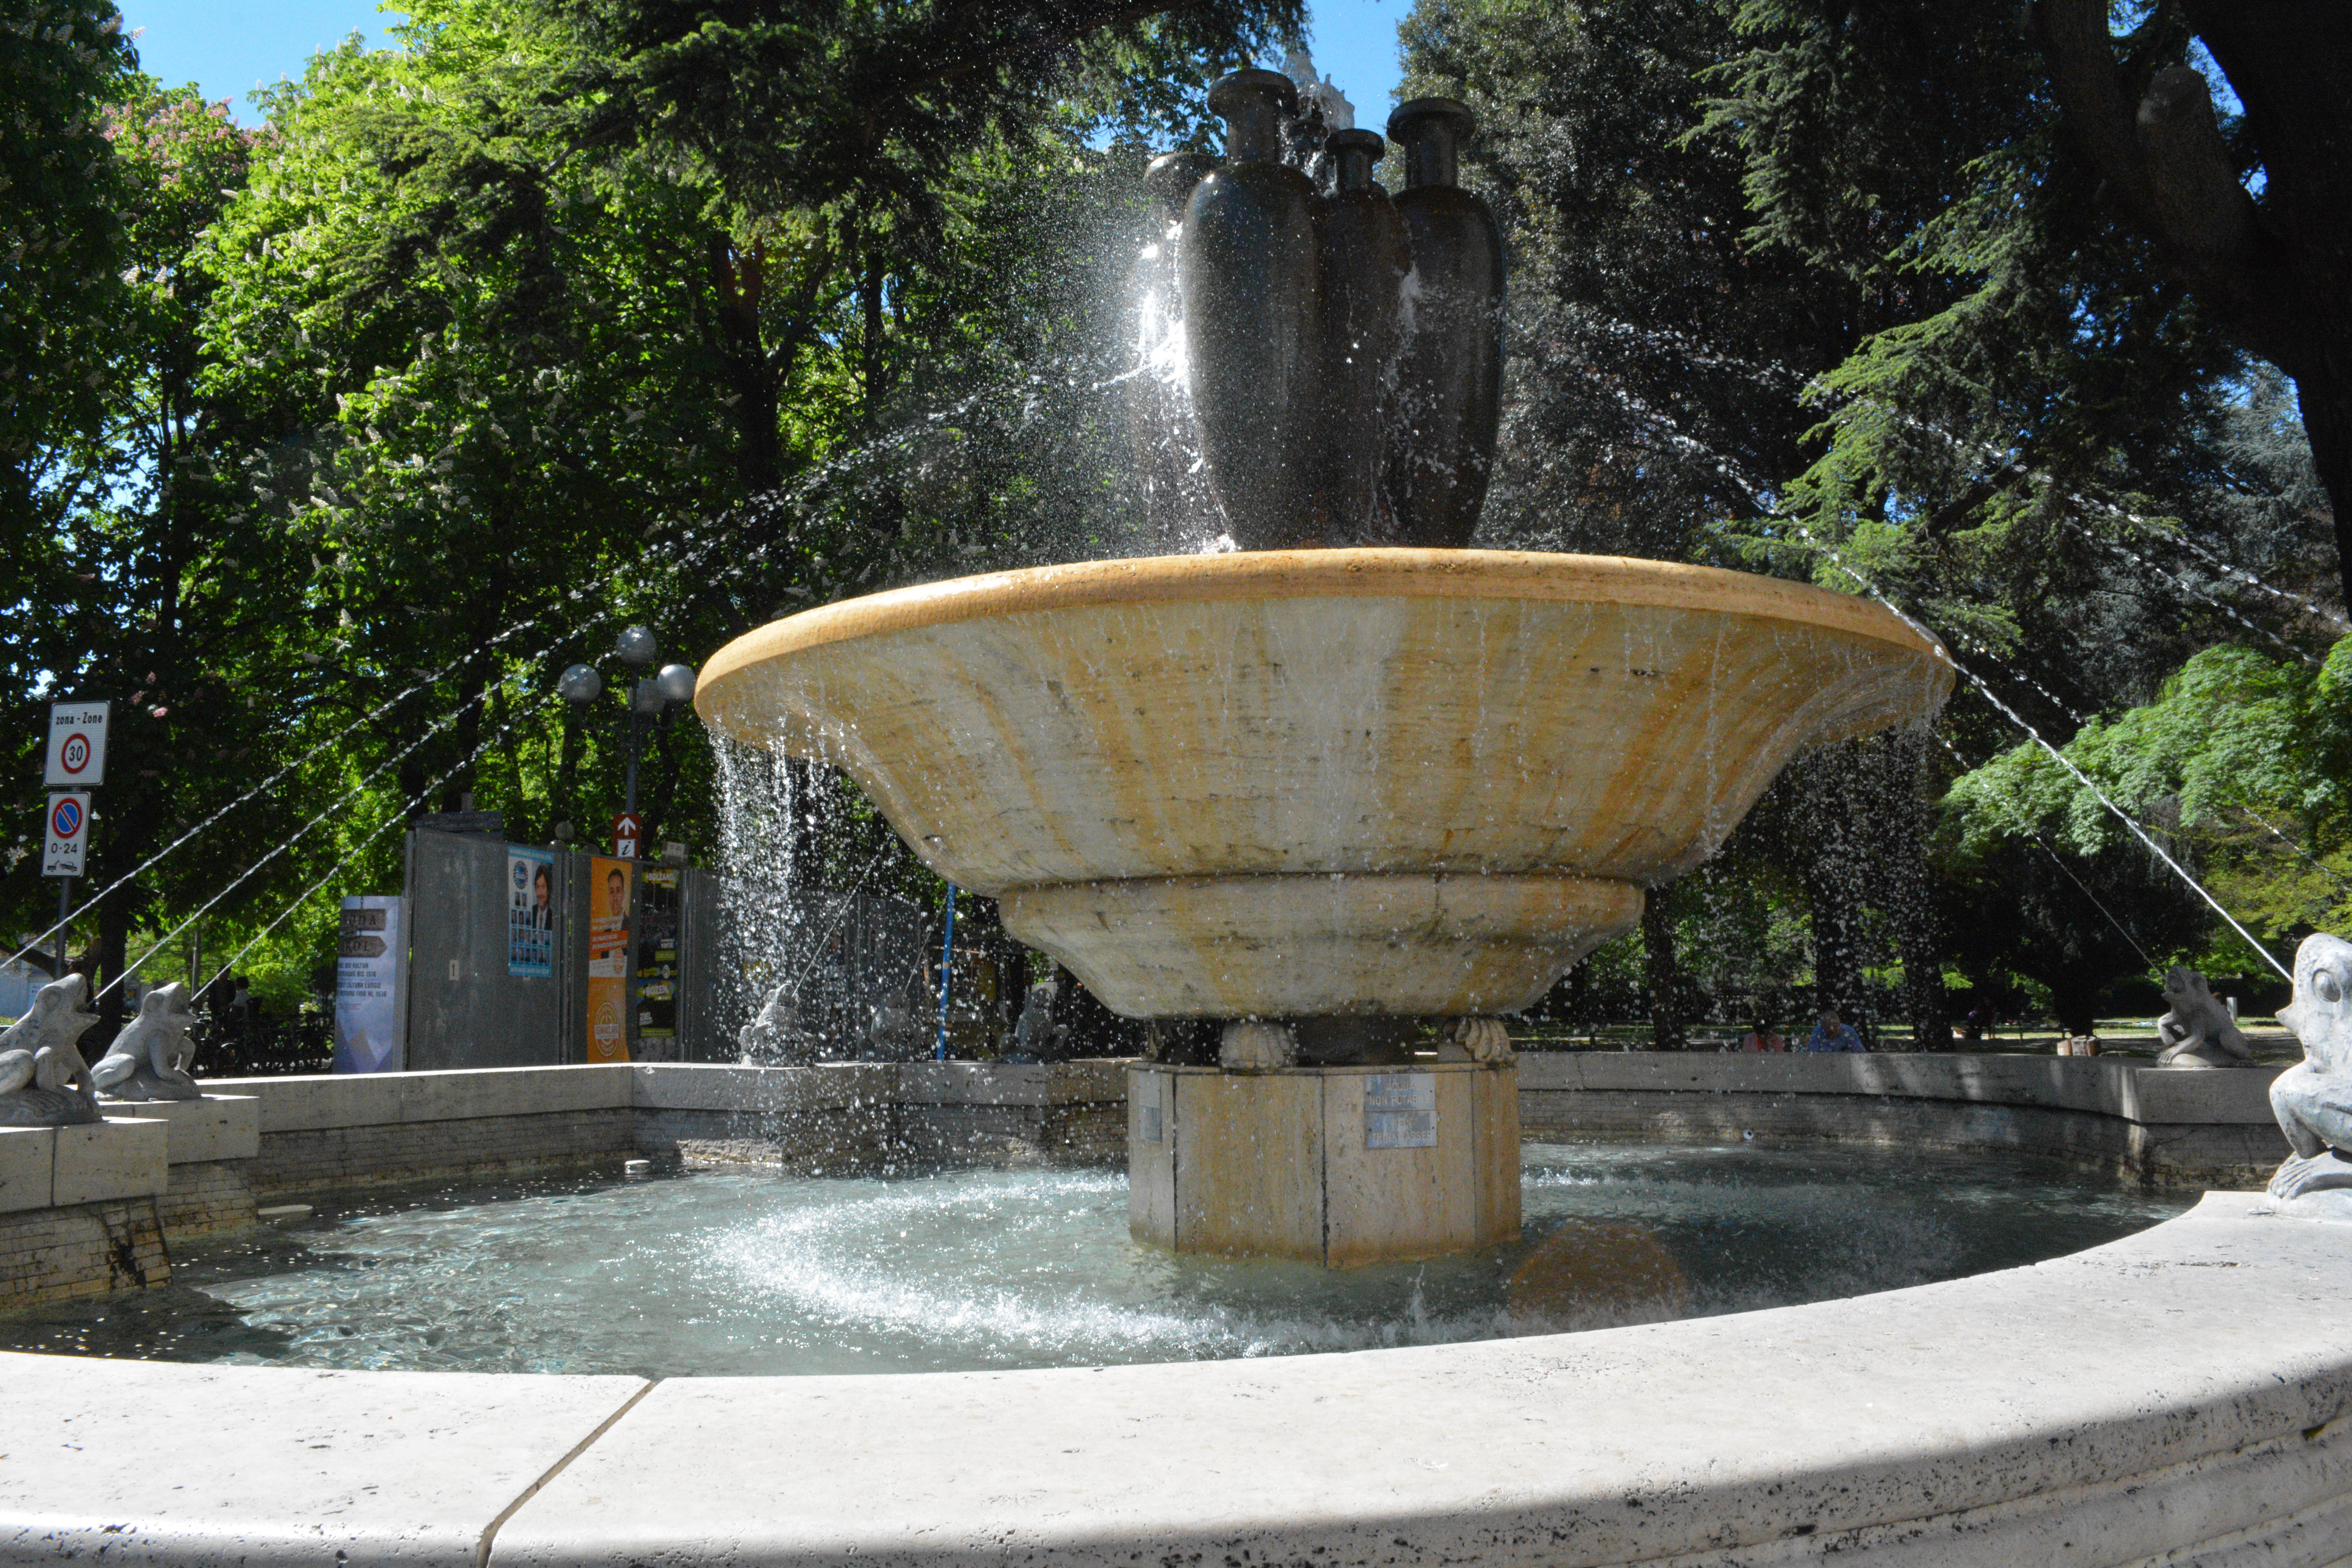
water, swimming pool, backyard, garden, fountain, water feature, reflecting pool